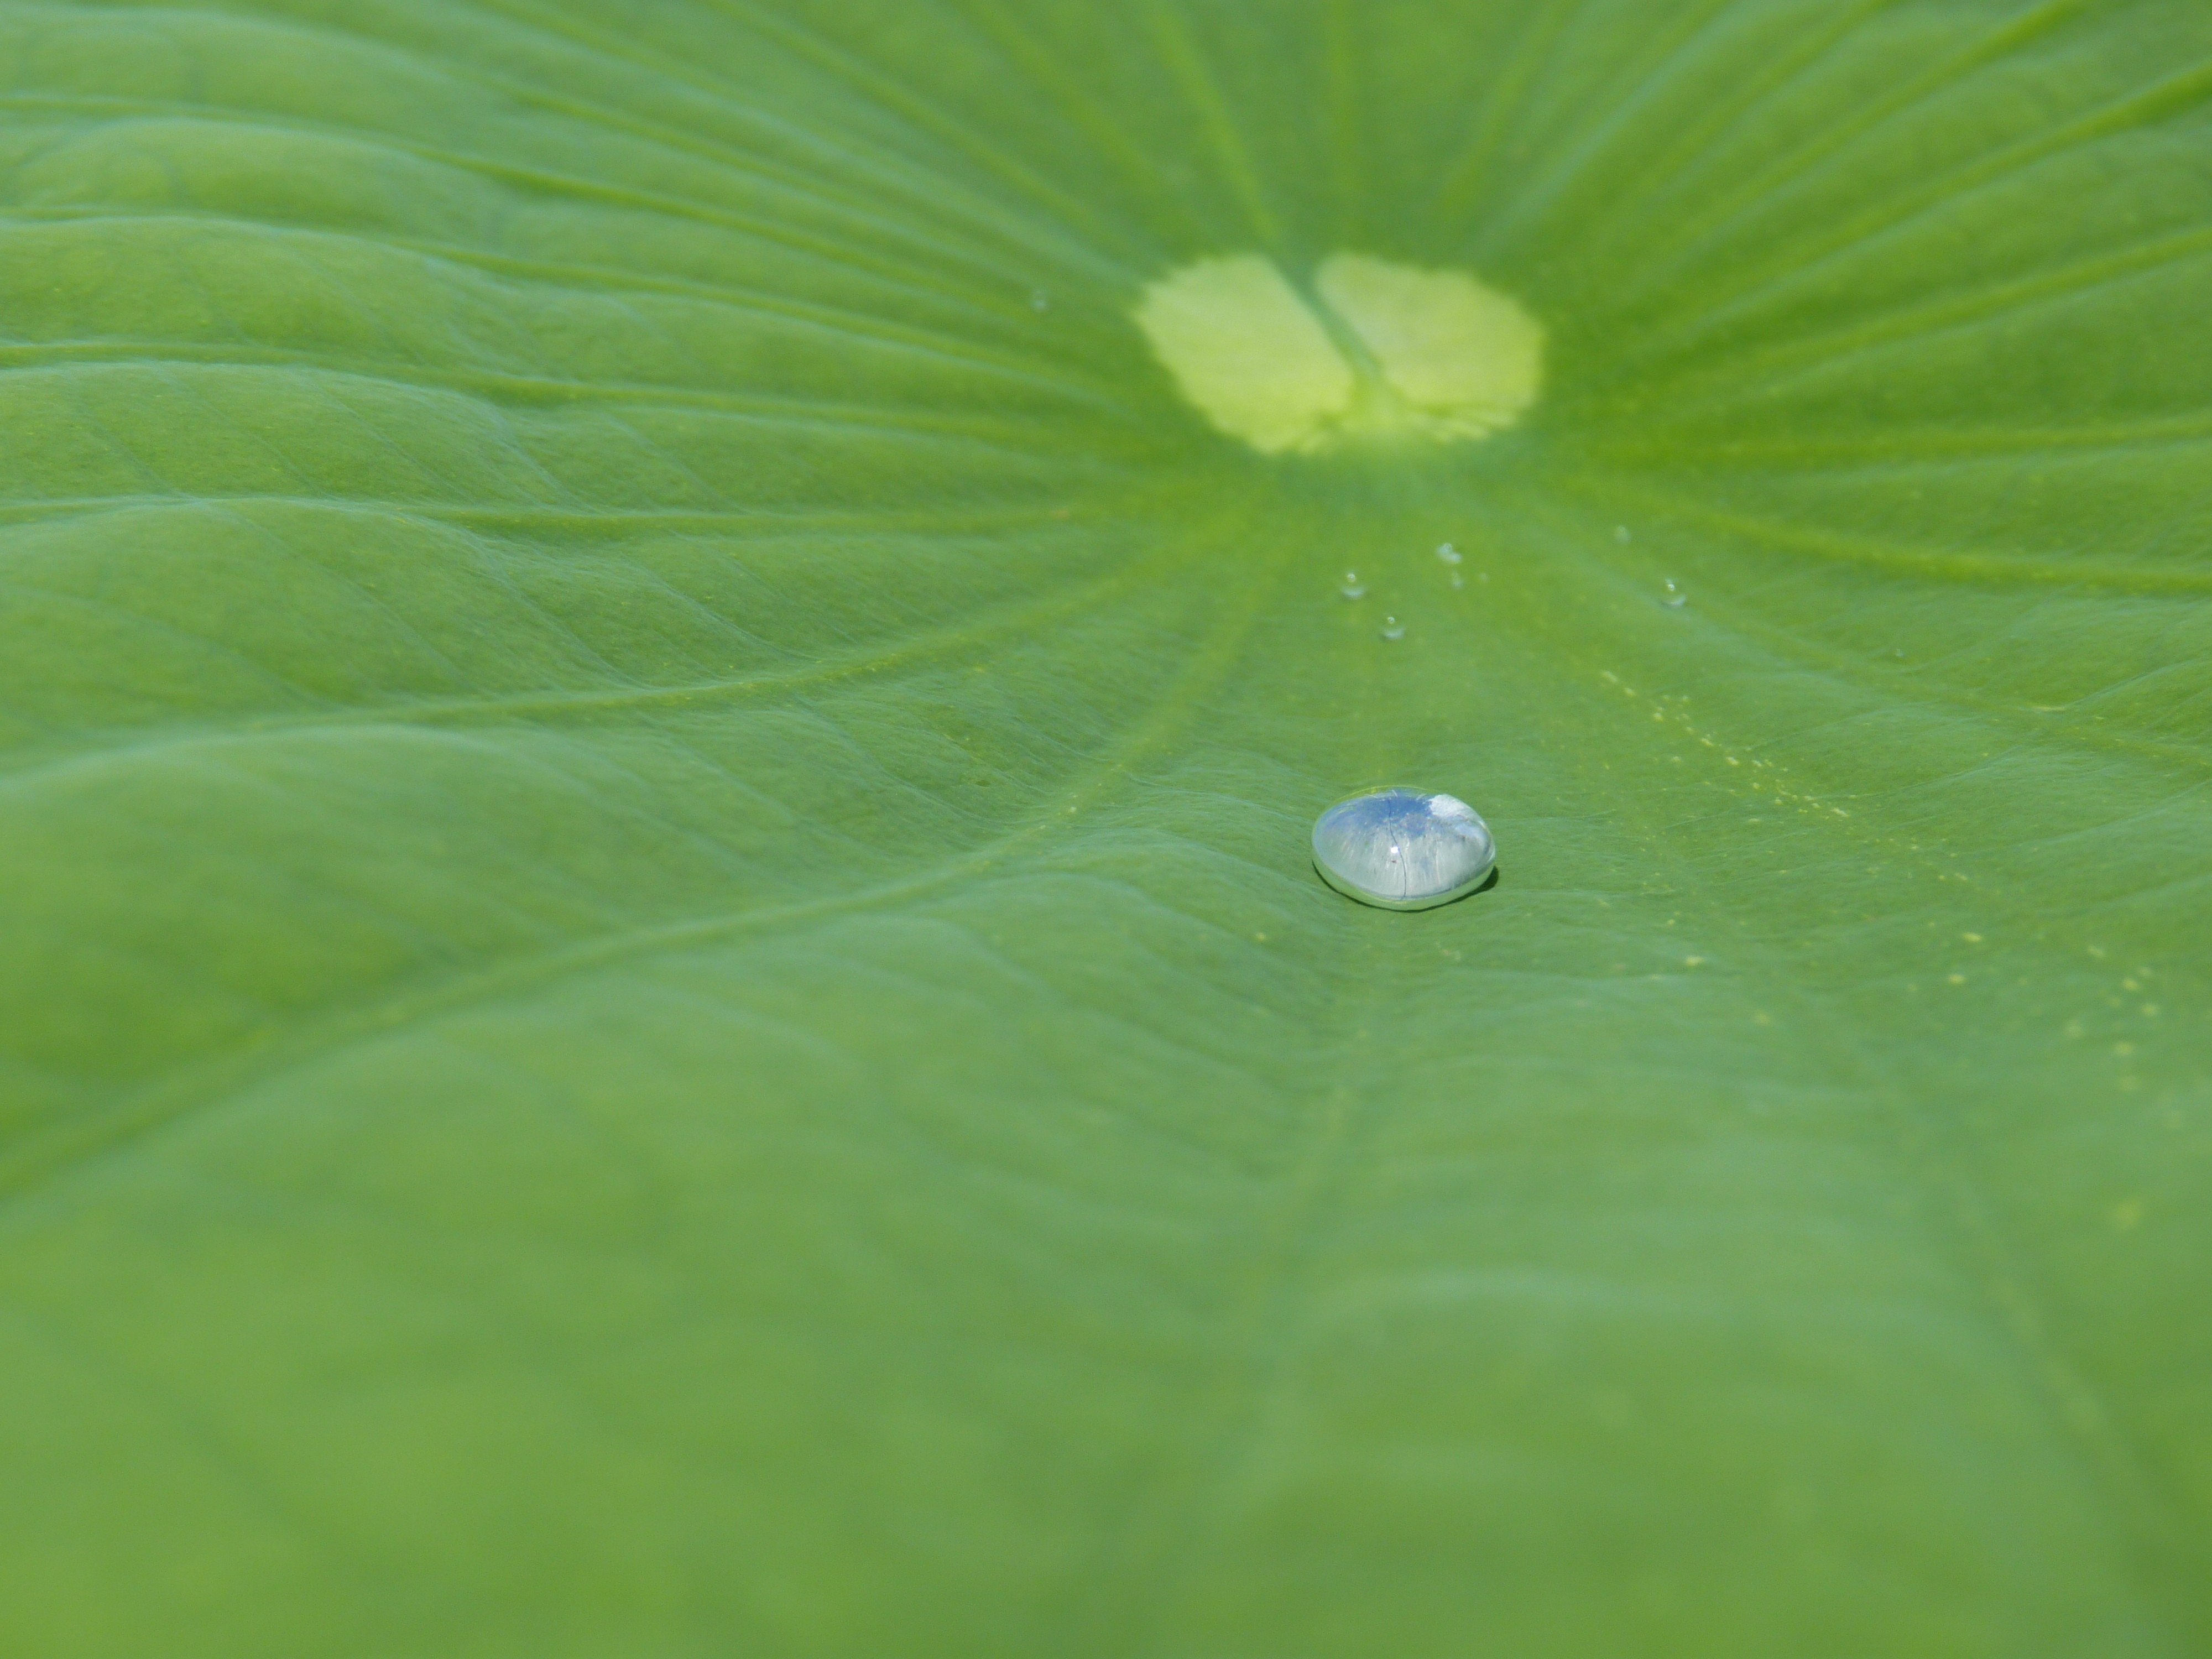
water, nature, drop, dew, structure, plant, photography, leaf, flower, petal, raindrop, wet, pond, green, botany, close, aquatic plant, flora, drip, close up, transparent, lotus, drop of water, moisture, lotus effect, macro photography, beaded, run off, plant stem